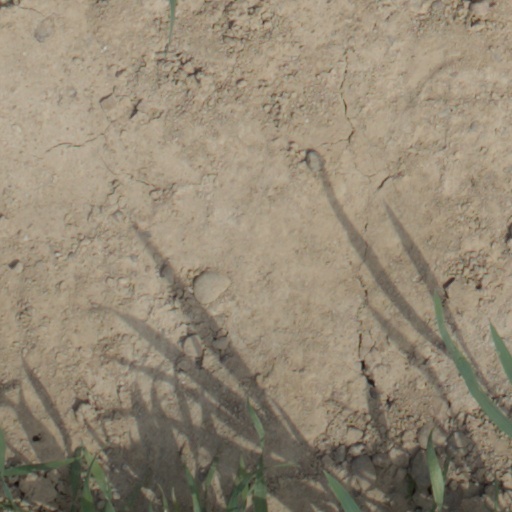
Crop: wheat